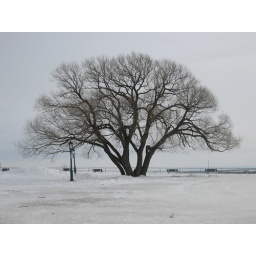
This big old tree sits at the top of the hill overlooking the Plains of Abraham in Quebec City, Quebec, Canada.Winter 2009